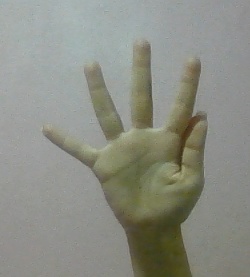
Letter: sheen